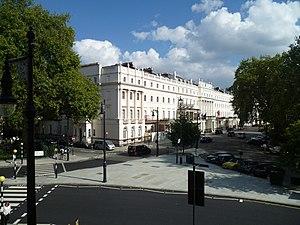
Belgrave Square est une place de la ville de Londres, Royaume-Uni.
George Basevi, né le 1ᵉʳ avril 1794 et mort le 16 octobre 1845, est un architecte anglais.